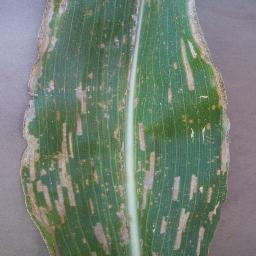
Label: Corn_(Maize)___Gray_Leaf_Spot_(Cercospora)